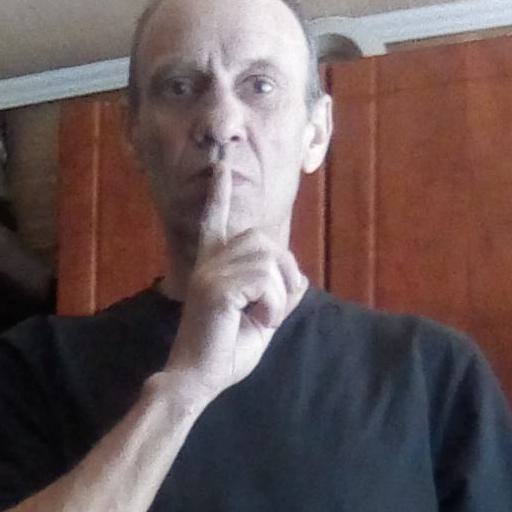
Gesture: mute